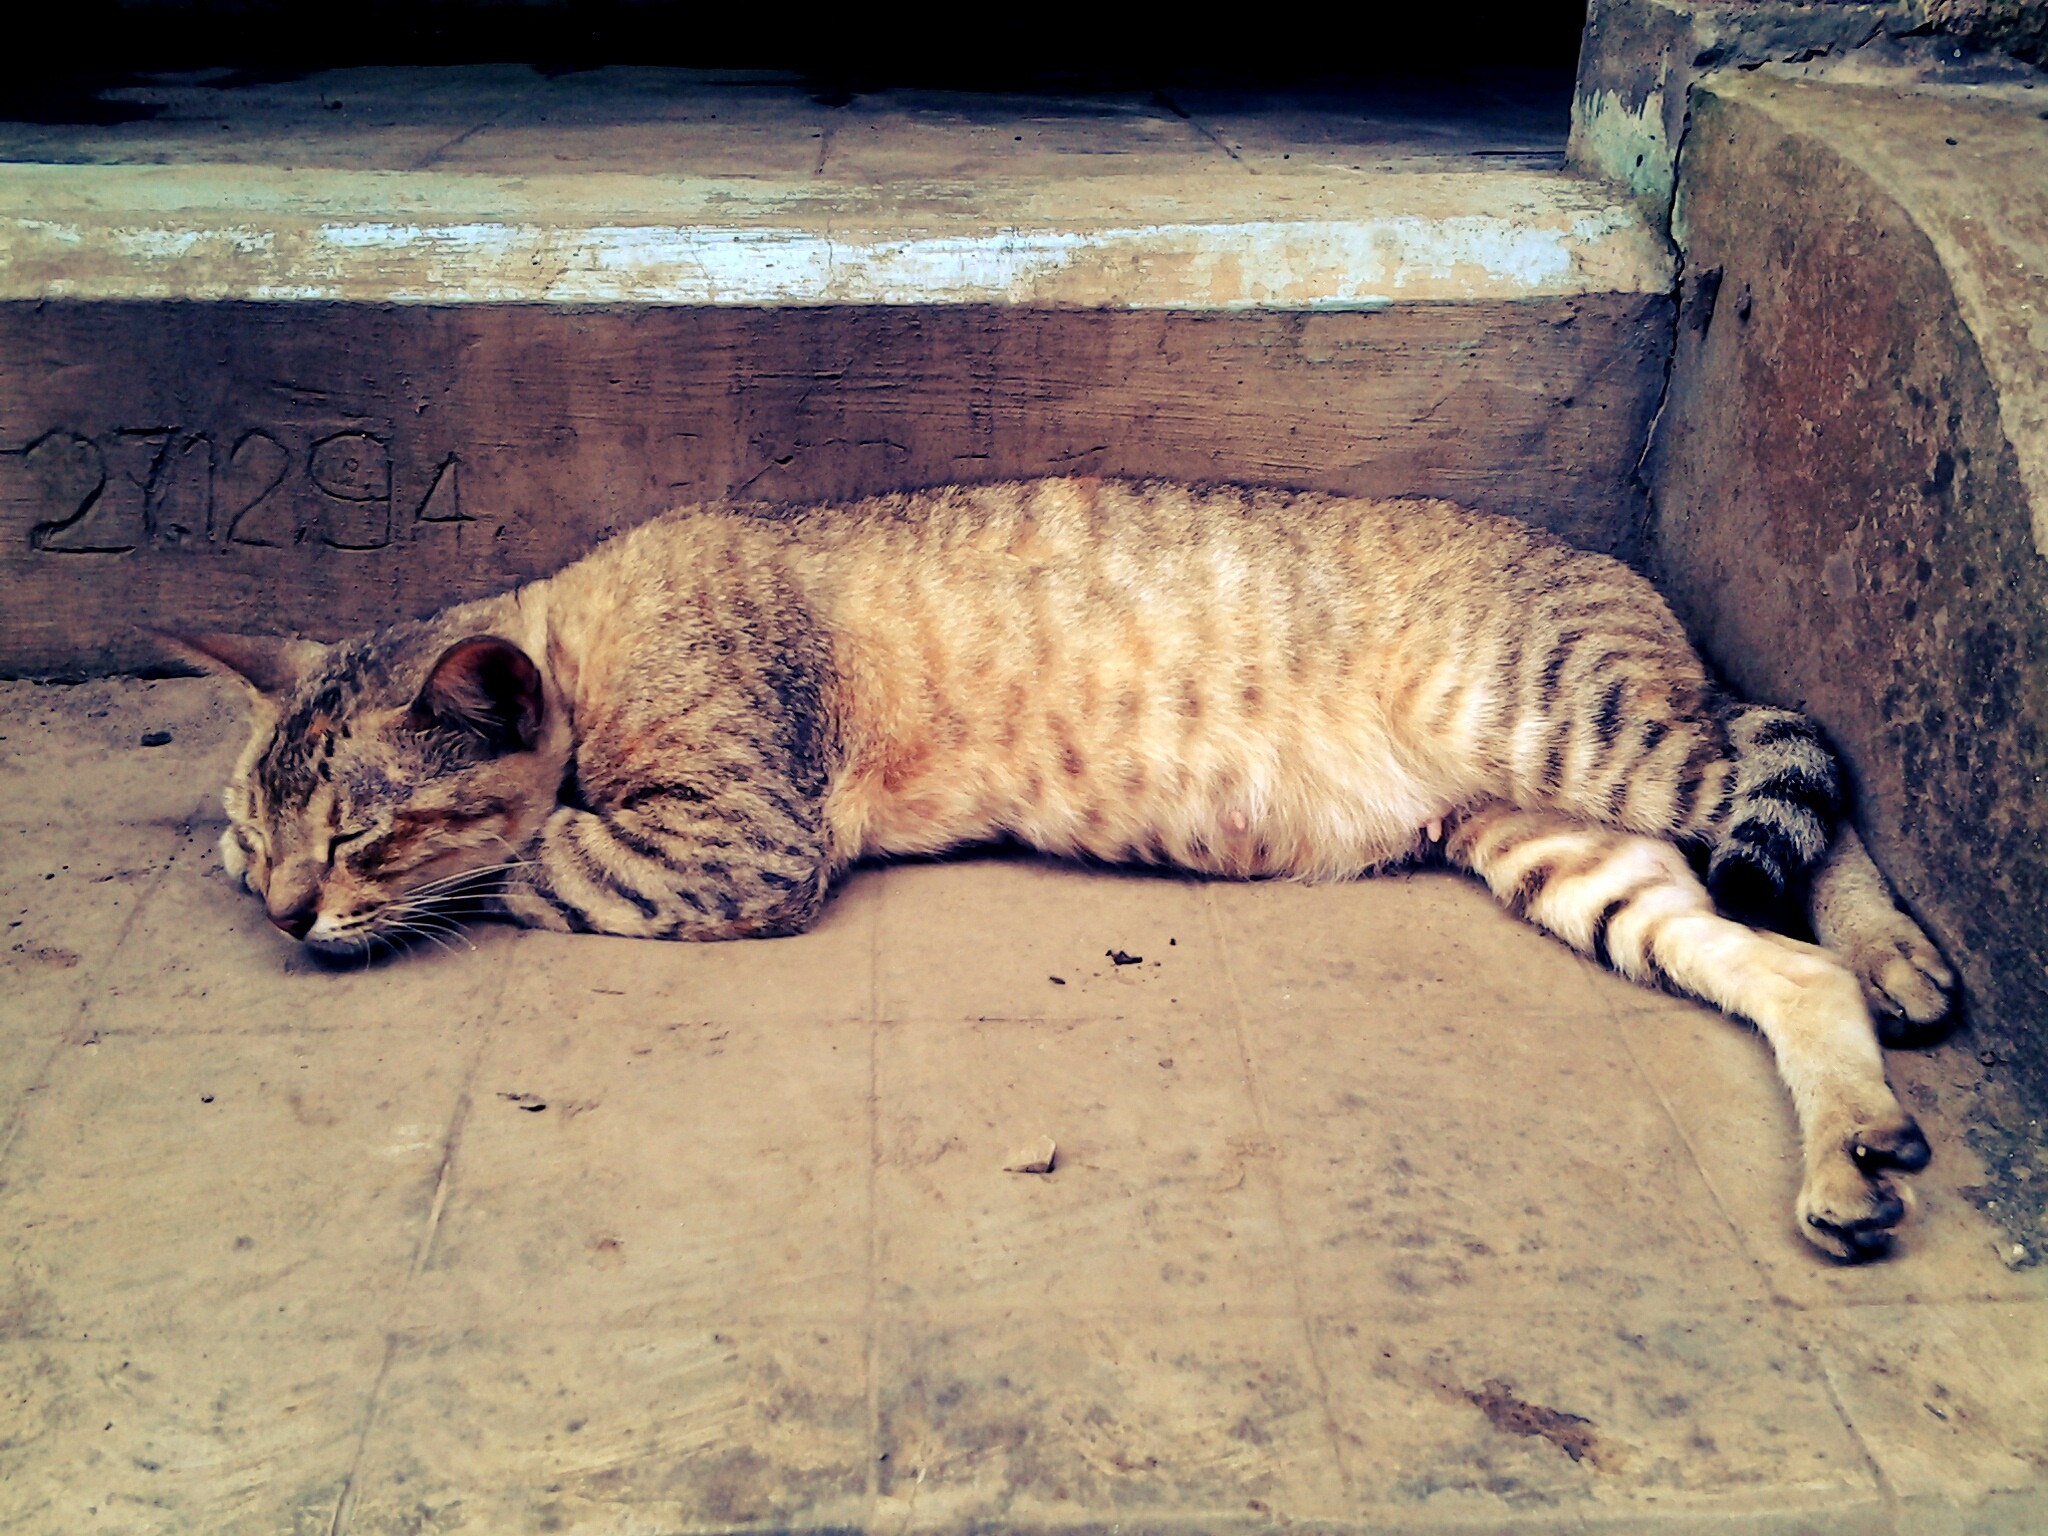
nature, outdoor, animal, cute, wildlife, cat, sleeping, brown, mammal, fauna, whiskers, one, tiger, vertebrate, domestic, adorable, big cats, small to medium sized cats, cat like mammal